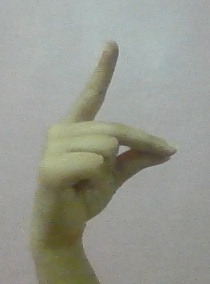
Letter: ta